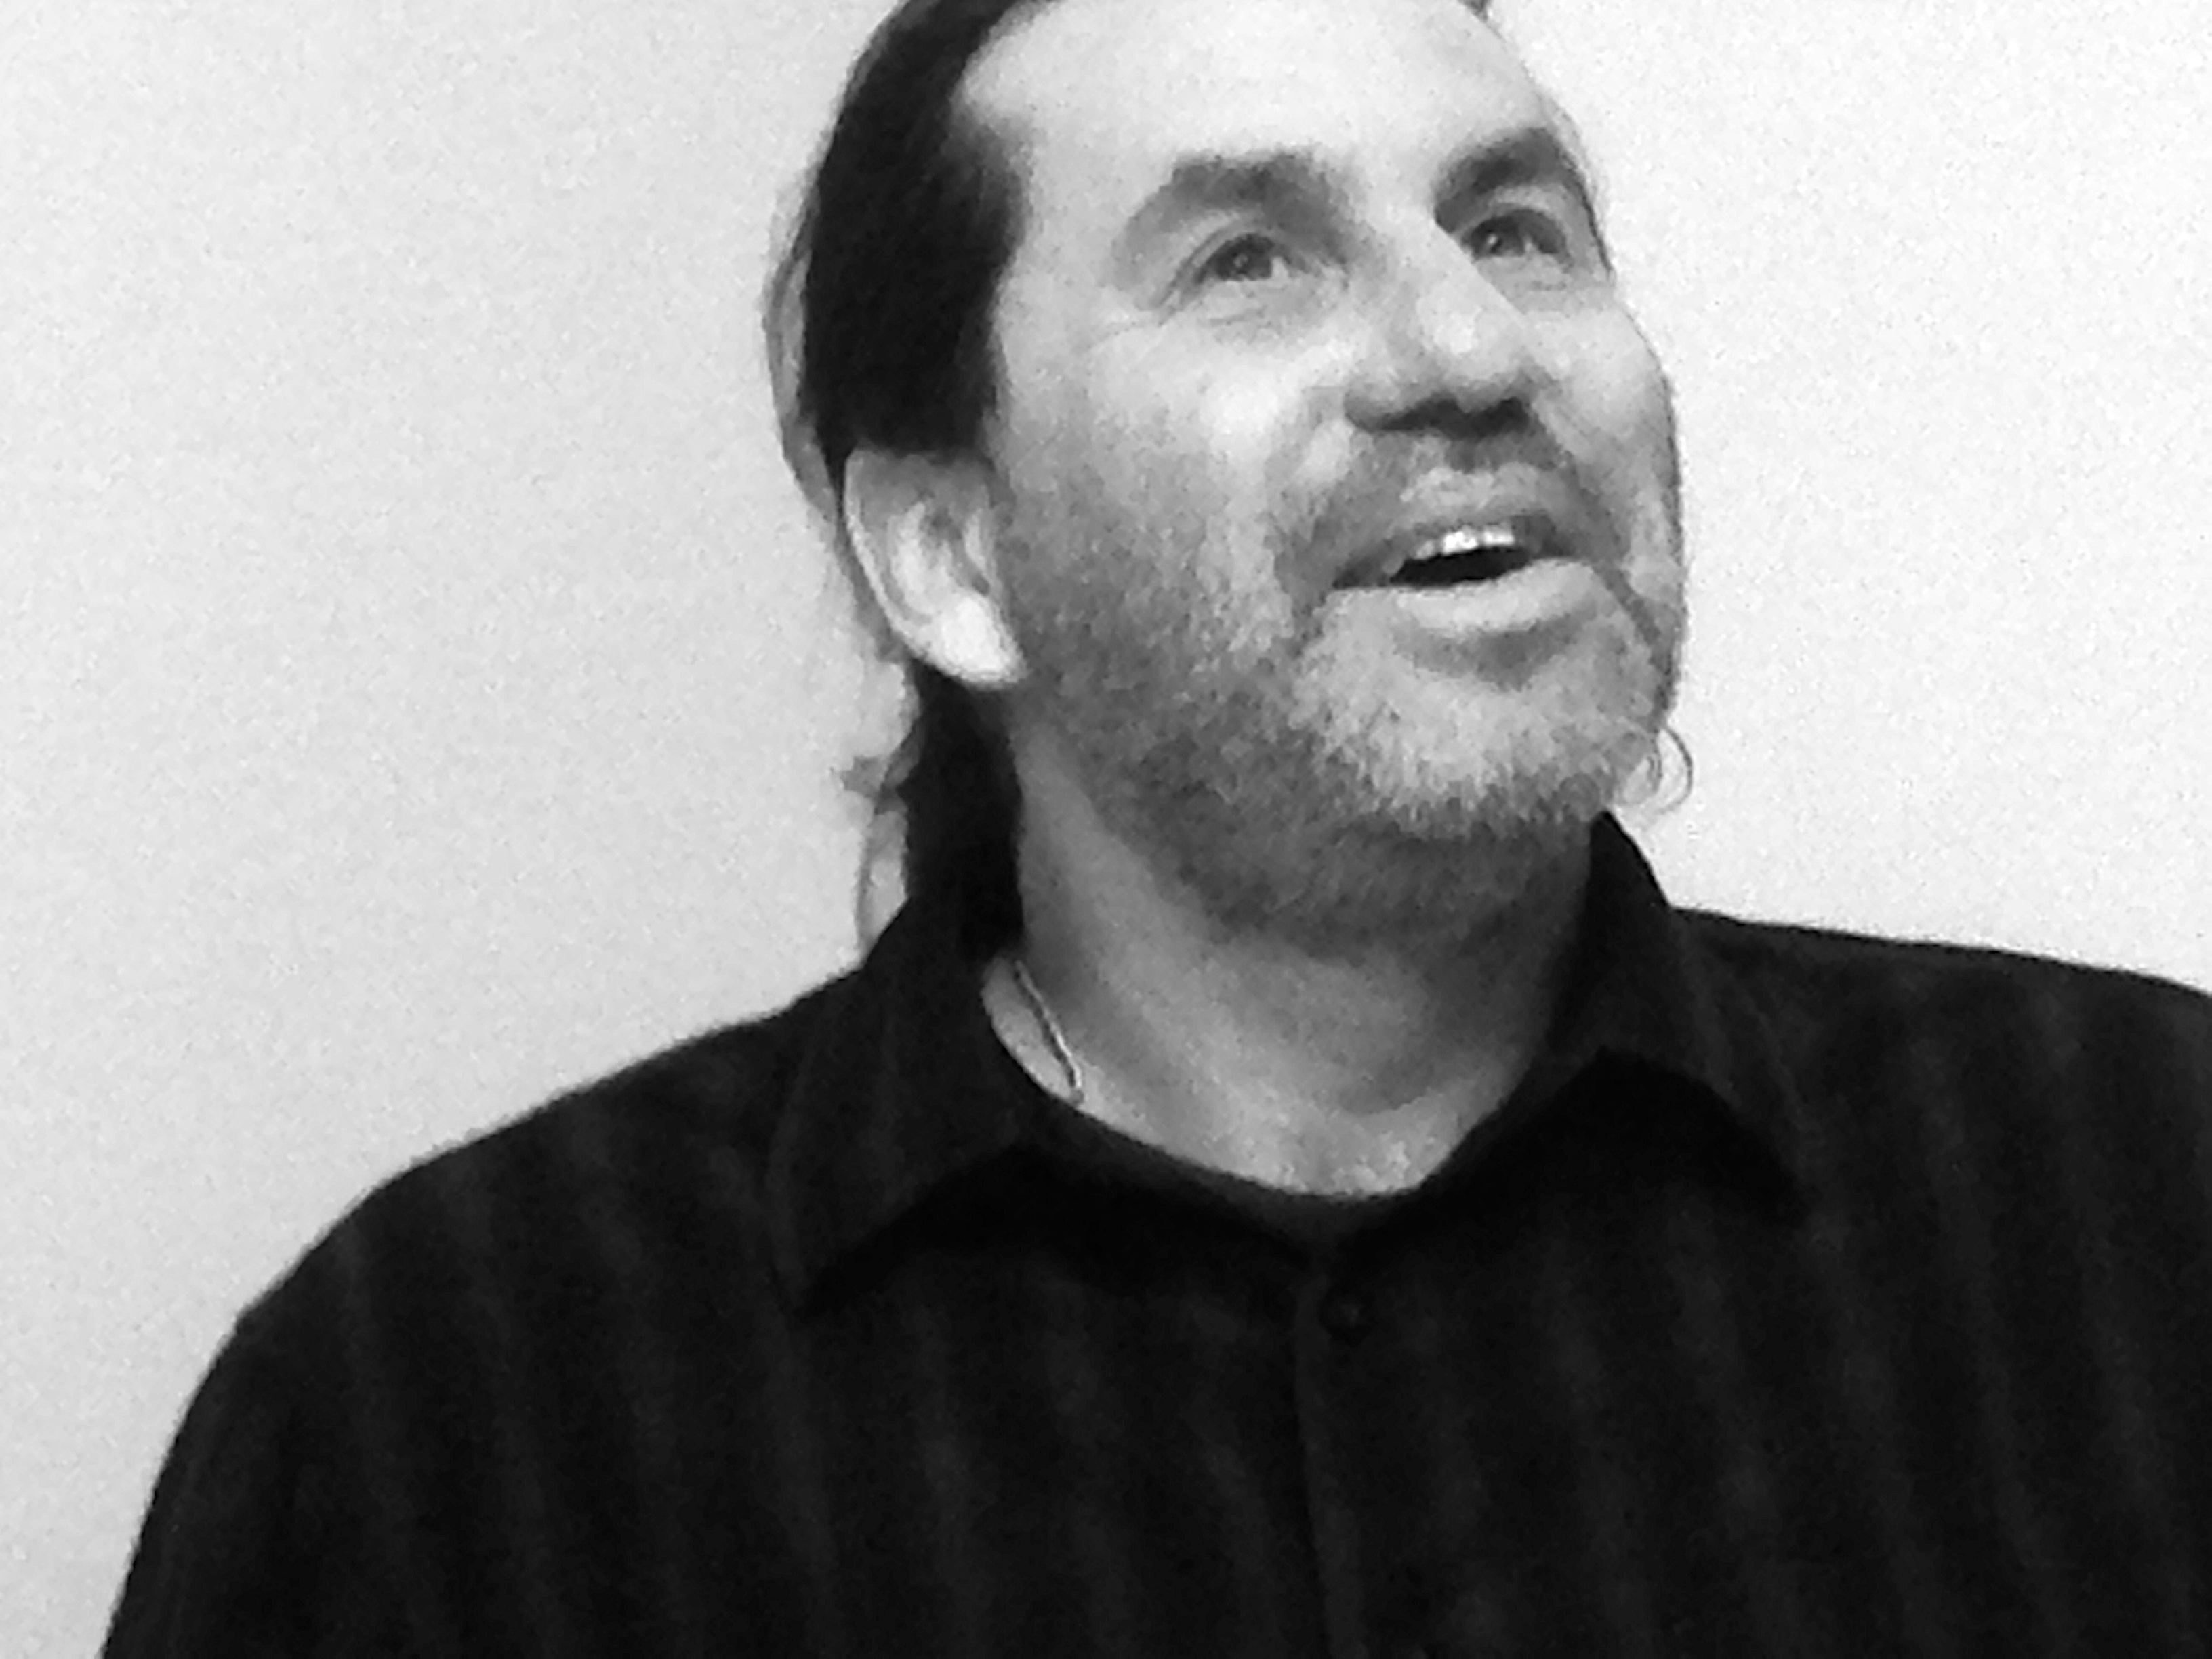
man, person, hair, portrait, profession, black, hairstyle, beard, nose, moustache, alanlevine, facial hair